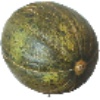
Label: melon_piel_de_sapo